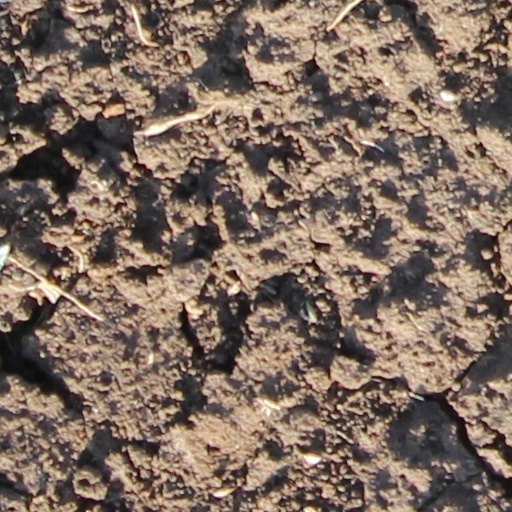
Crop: wheat